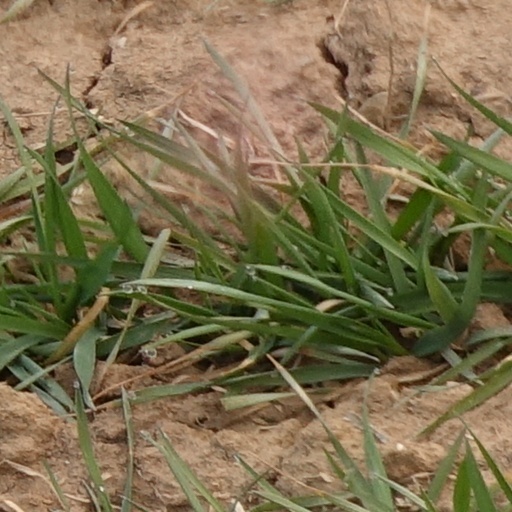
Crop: wheat